Estadio Nicolás Álvarez Ortega

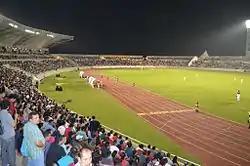

The Estadio Nicolás Álvarez Ortega is a multi-use stadium in Tepic, Nayarit, Mexico. It is currently used mostly for football matches. The stadium has a capacity of 12,271 and opened in 2011.